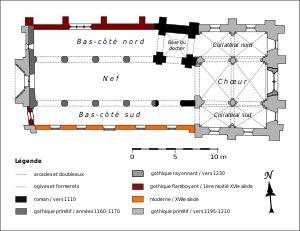
L'église Saint-Sulpice est une église catholique paroissiale située à Béthancourt-en-Valois, dans l'Oise, en France. Elle fut donnée à l'abbaye de Morienval vers le milieu du XIIᵉ siècle. L'église romane qui existe à cette époque est alors presque entièrement reconstruite en deux étapes, en ne laissant subsister que le clocher du début du XIIᵉ siècle. Dans un premier temps, une longue nef de plan basilical est édifiée, qui n'est pas destinée à être voûtée. Dans un deuxième temps, vers la fin du XIIᵉ siècle et au début du siècle suivant, la nef est munie d'un portail occidental décoré d'un nombre particulièrement important de colonnettes à chapiteaux, et un nouveau chœur de deux travées est bâti à l'est. voûté d'ogives contrairement à la nef, il s'accompagne de deux bas-côtés, et se termine par un chevet plat, dont la fenêtre au réseau gothique rayonnant a été aménagé après coup. Dans le chœur, qui est d'une facture assez sobre, l'on remarque notamment la disposition particulier des supports selon le système chartrain, qui n'est pas utilisé ailleurs dans le Valois.